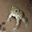
Label: frog